List of RPM number-one adult contemporary singles of 1979

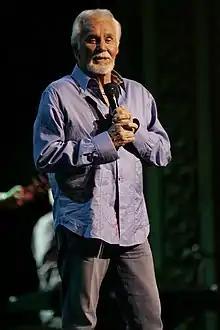
Kenny Rogers topped the charts in 1979 with the singles "She Believes in Me" and "You Decorated My Life".

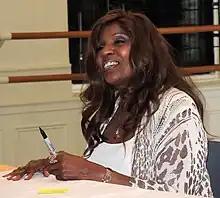
Gloria Gaynor ("pictured in 2014") stayed at number one for four weeks with "I Will Survive".

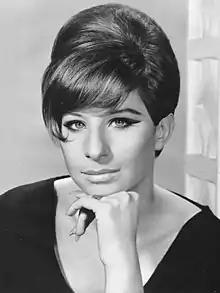
Barbra Streisand spent three weeks at number one with "The Main Event".

An asterisk (*) indicates an unpublished weekly chart due to the special double issues "RPM" publishes for the year-end top singles charts.